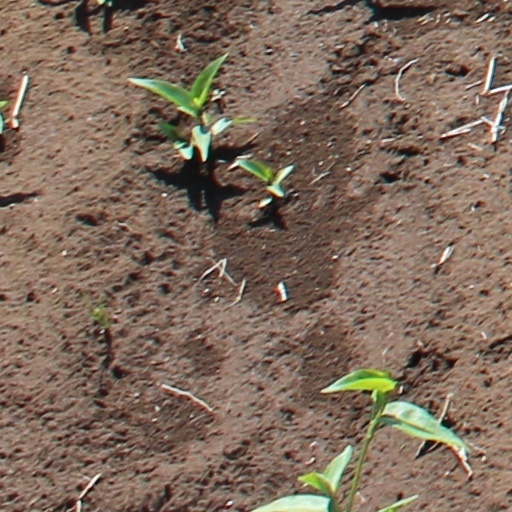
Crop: wheat